Denis Kutin

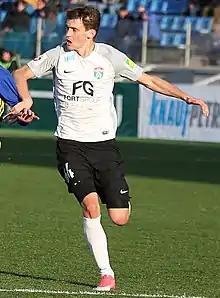
Kutin with Tosno in 2017

Denis Sergeyevich Kutin (born 5 October 1993) is a Russian football player who plays as a centre back or right back for FC Ufa.